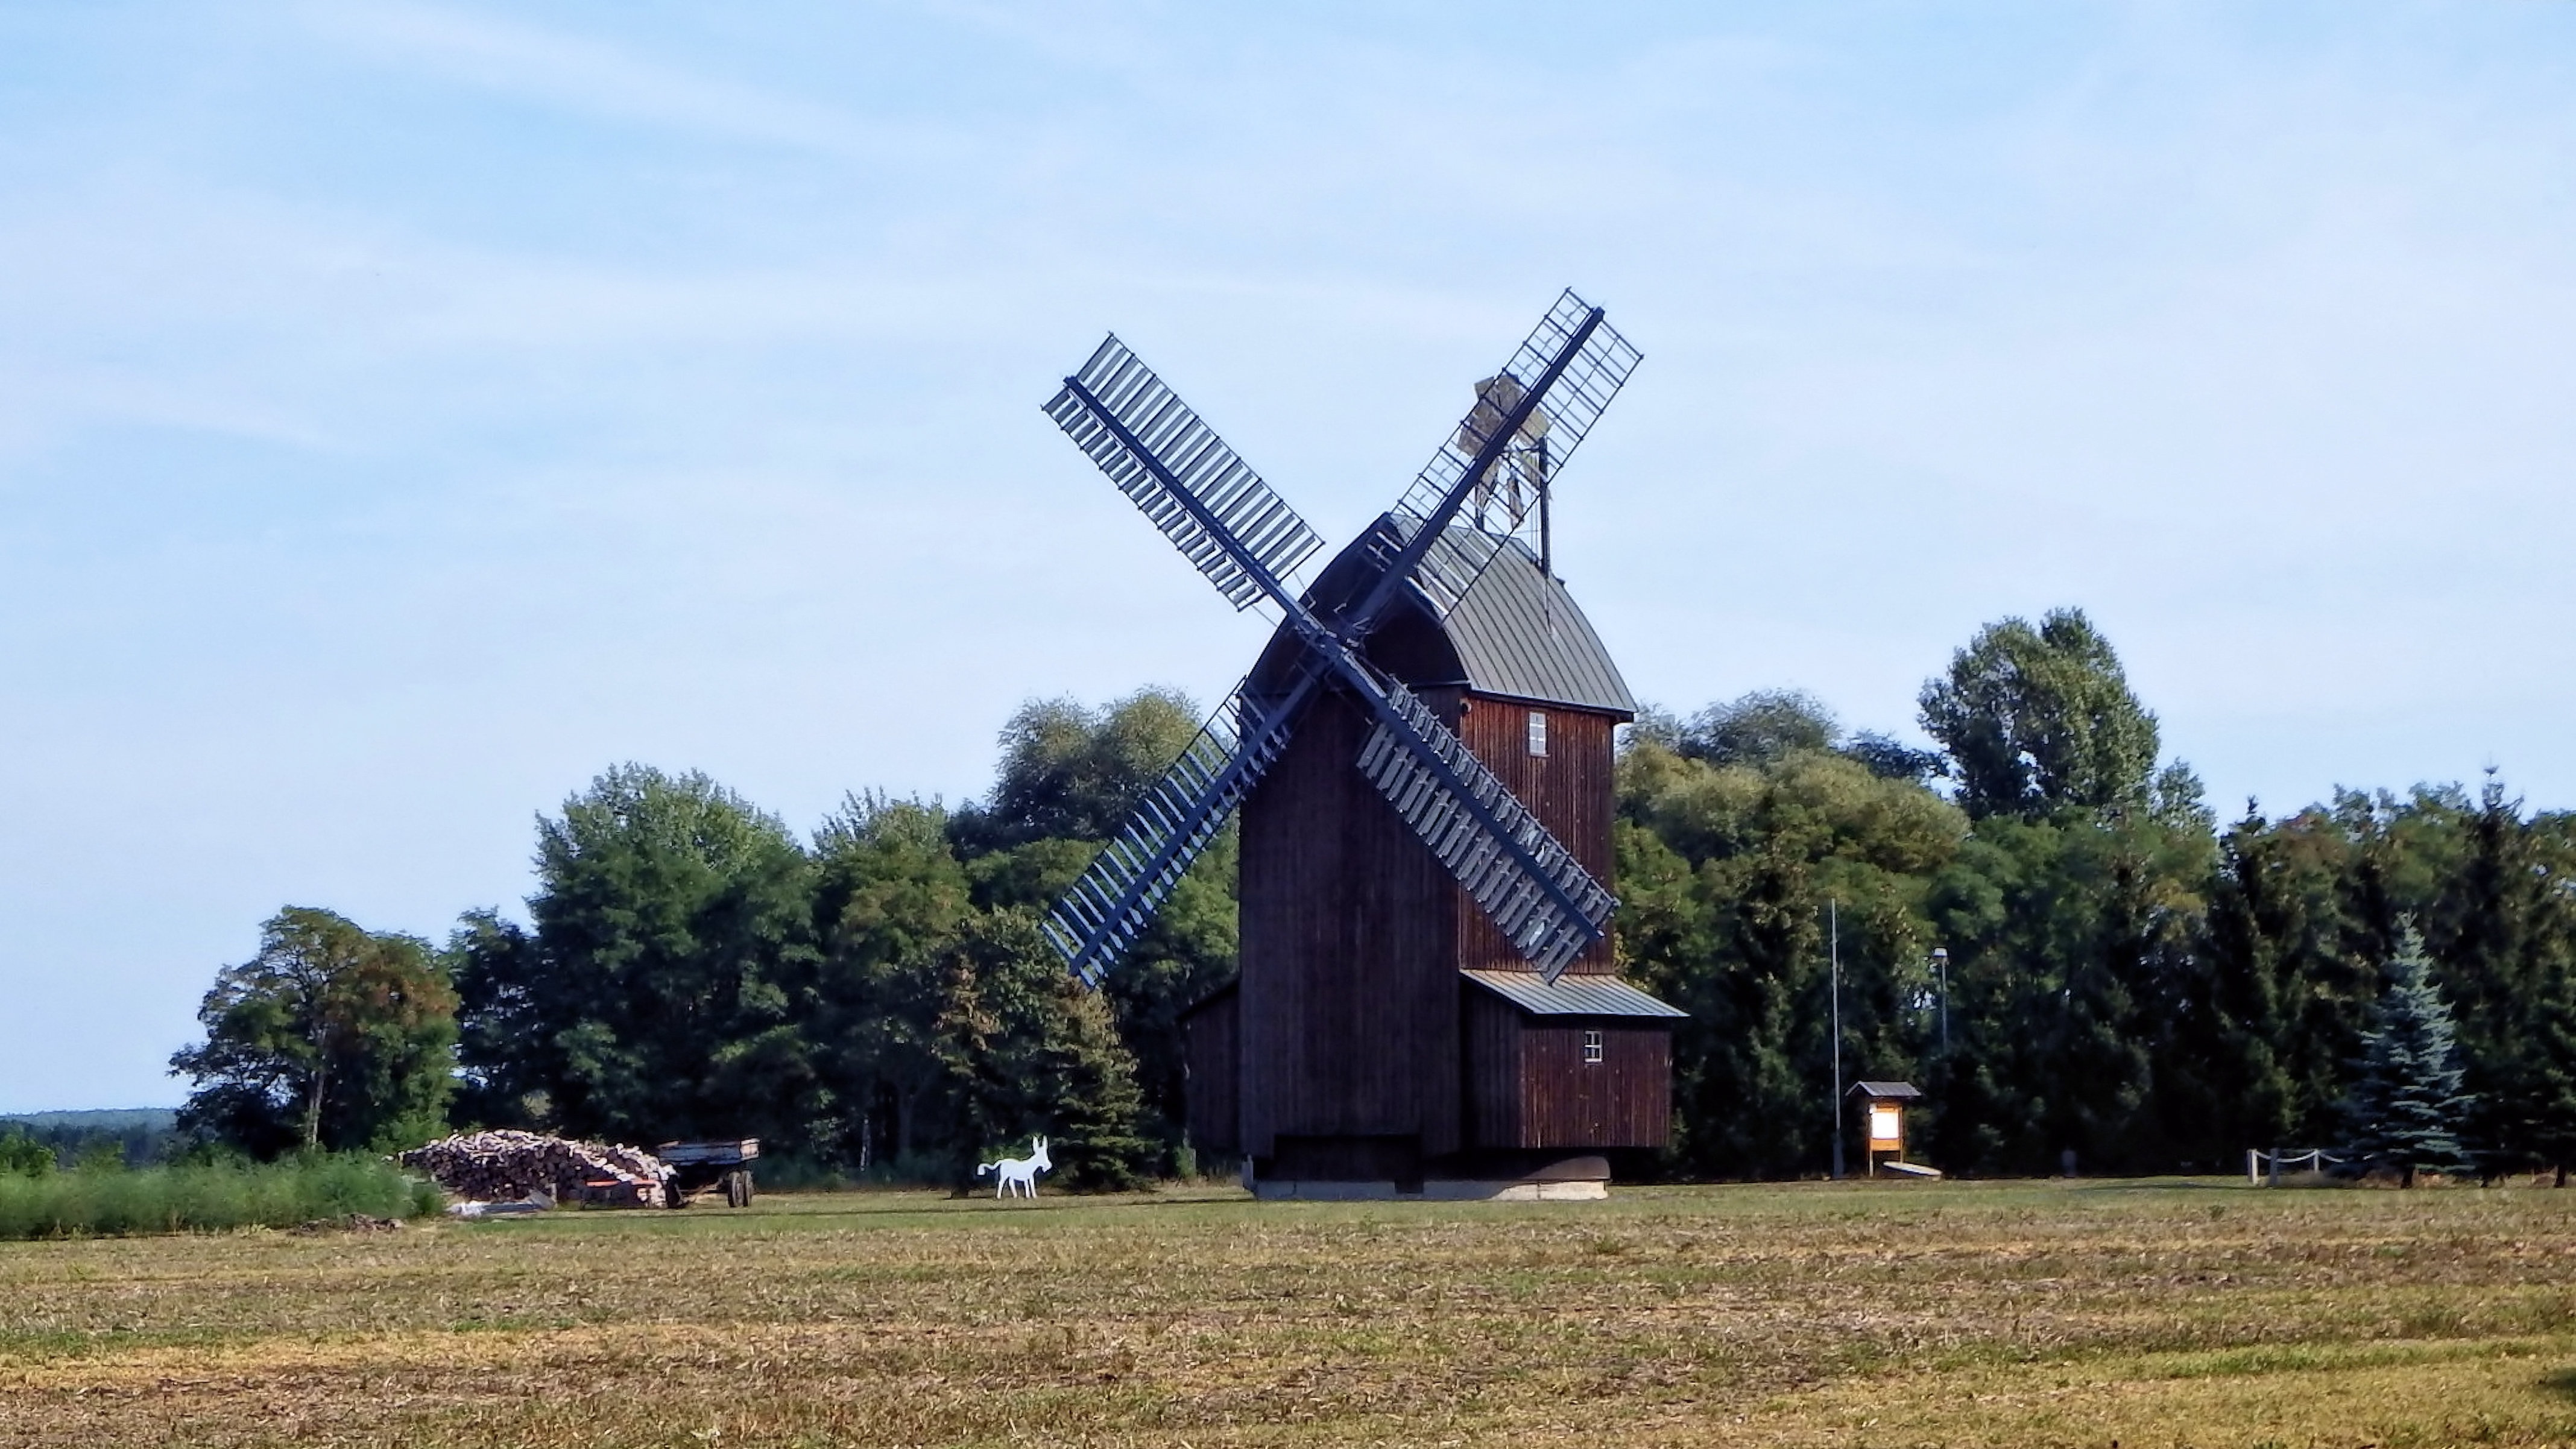
wing, architecture, prairie, windmill, wind, building, wind power, blue sky, trees, mill, historically, brandenburg, rural area, windr der, flour mill